Answer in natural language. Considering the relative positions, is walnut wood open shelving unit (marked B) above or below Doorway (marked A)? Choose between the following options: above or below
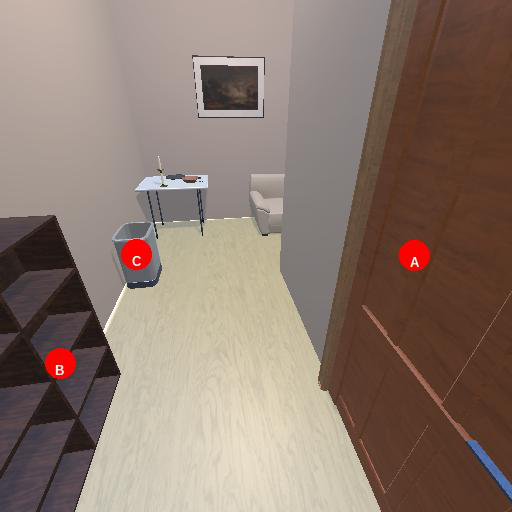
<answer>below</answer>